László Helyey

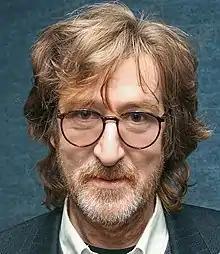

He was the permanent Hungarian dubbing voice of Gérard Depardieu and Donald Sutherland. He also dubbed Morgan Freeman in several films.